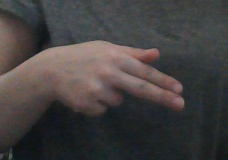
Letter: ghain